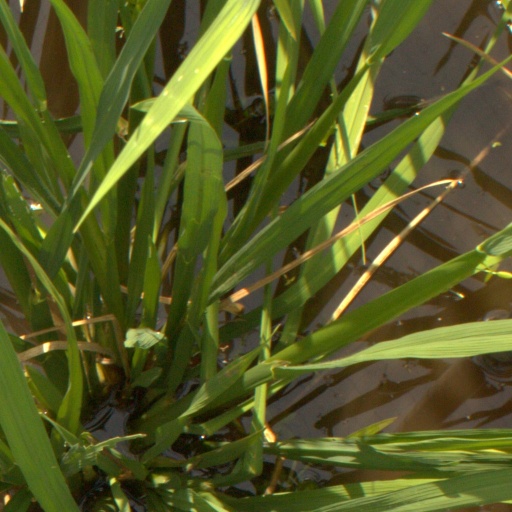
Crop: rice